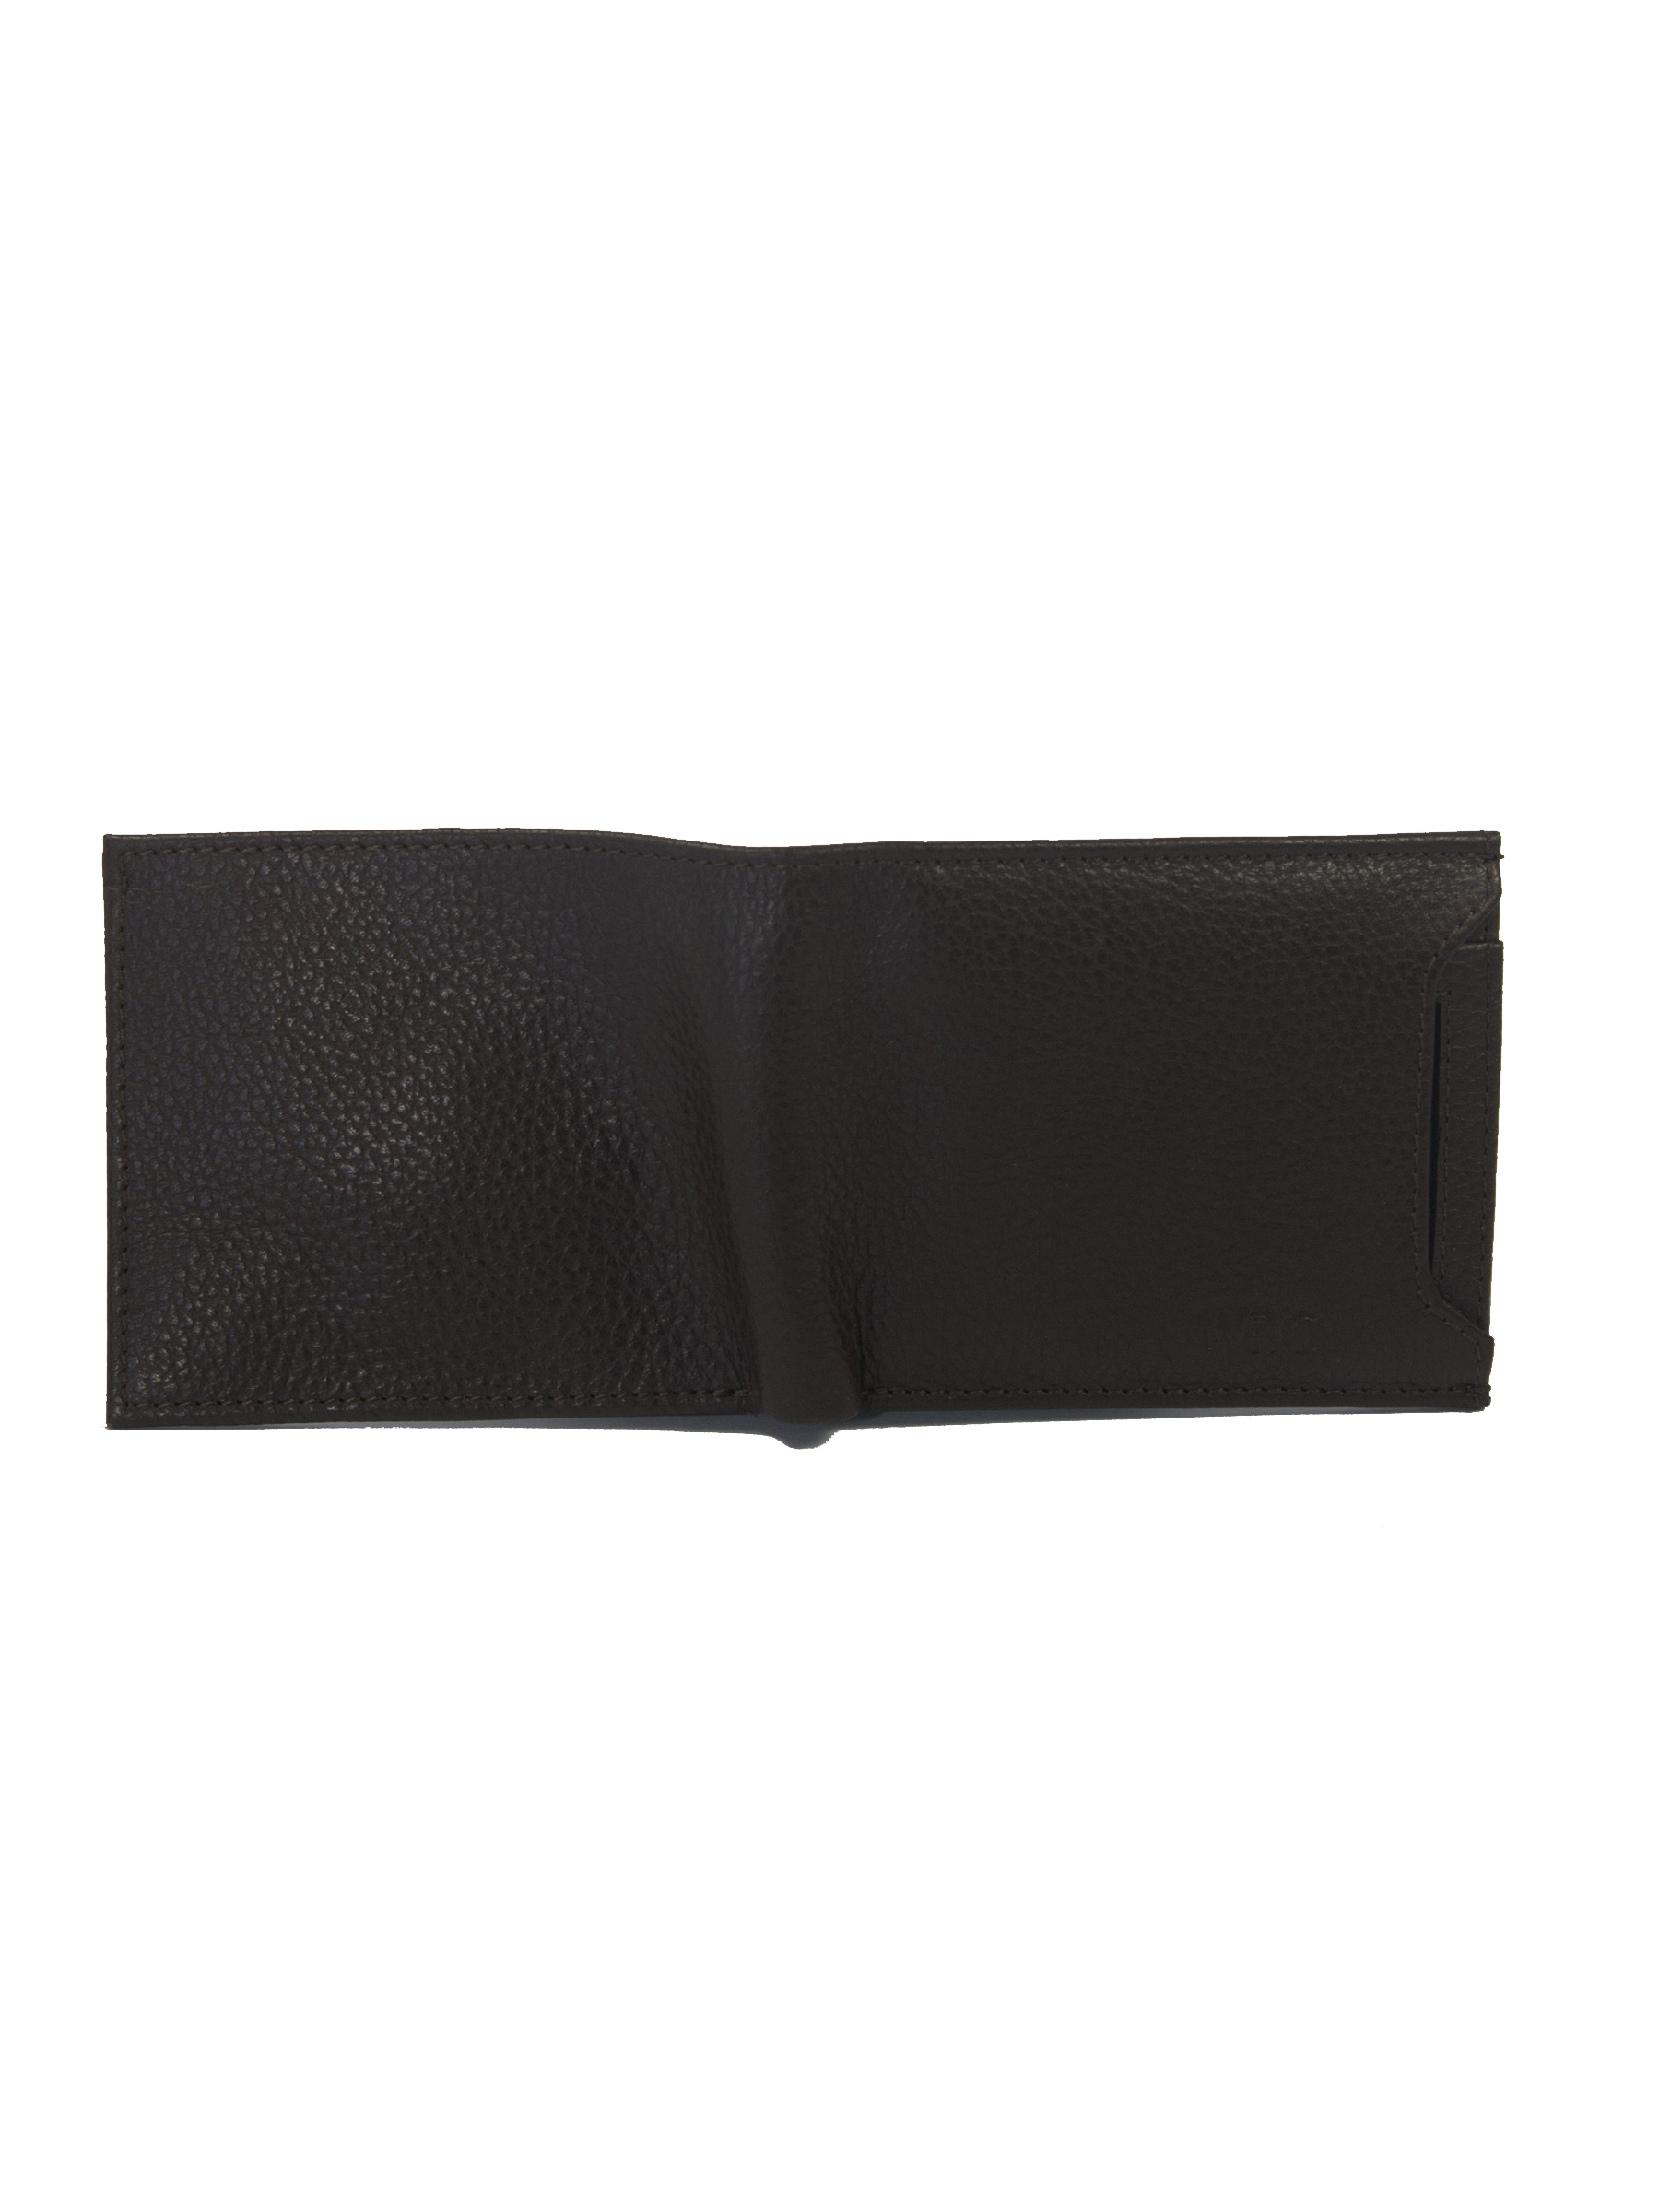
Wrangler Men Tan Leather Wallet
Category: Accessories / Wallets / Wallets
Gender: Men
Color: Tan
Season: Summer 2011
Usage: Casual